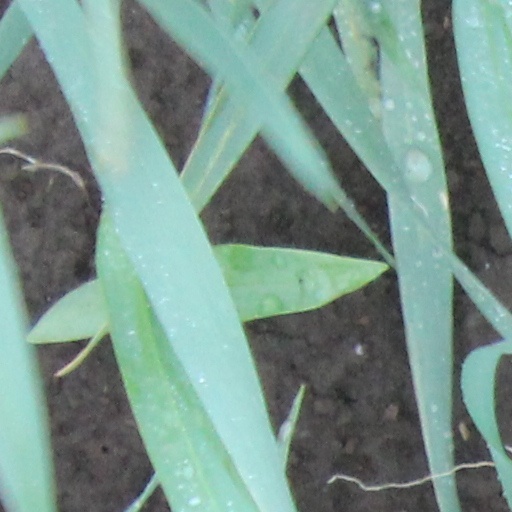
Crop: wheat